Martijn Tusveld

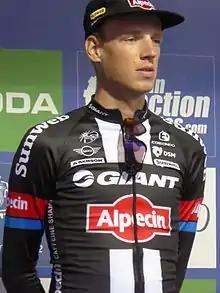
Tusveld at the 2016 Tour of Britain.

Martijn Tusveld (born 9 September 1993) is a Dutch racing cyclist, who last rode for UCI WorldTeam . He rode at the 2014 UCI Road World Championships. In August 2018, he was named in the startlist for the Vuelta a España. In October 2020, he was named in the startlist for the 2020 Giro d'Italia.